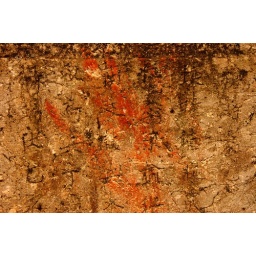
An orange handprint and Chinese characters on a stone in Lijiang.